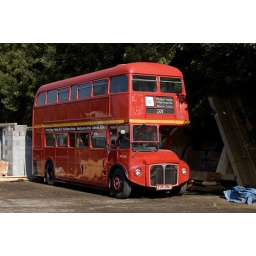
Old red London bus in the carpark of The Unicorn PH in Trumpington nr Cambridge.